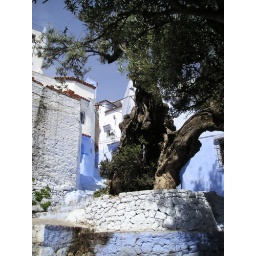
Tree in blue and white